Sulpitius I of Bourges

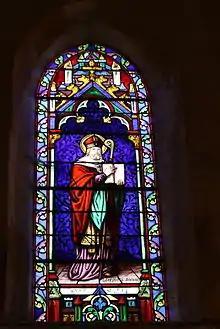
St. Sulpice window at La Celle-sur-Morin

Sulpitius I (died 591) was Bishop of Bourges. Often called Sulpitius Severus, the Severe, he is wrongly identified with Sulpicius Severus, the historian of Saint Martin of Tours.